Portuguese conquest of Goa

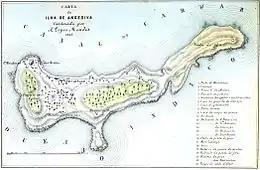
Angediva Island

By 15 August, the armada finally sailed out of the Mandovi towards Cannanore and the next day reached Angediva Island to fetch water. There, they encountered Diogo Mendes de Vasconcelos leading an expedition of four ships and 300 men, sent by King Manuel I to trade directly with Malacca, based on the assumption that Diogo Lopes de Sequeira had been successful in opening trade with that city the previous year. As the head of Portuguese forces in India, Albuquerque knew that he had not, and persuaded Vasconcelos to assist him reluctantly in attempting to capture Goa instead.